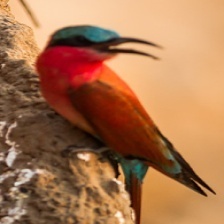
Species: CARMINE BEE-EATER
Scientific name: MEROPS NUBICOIDES
ImageNet parent category: bee_eater